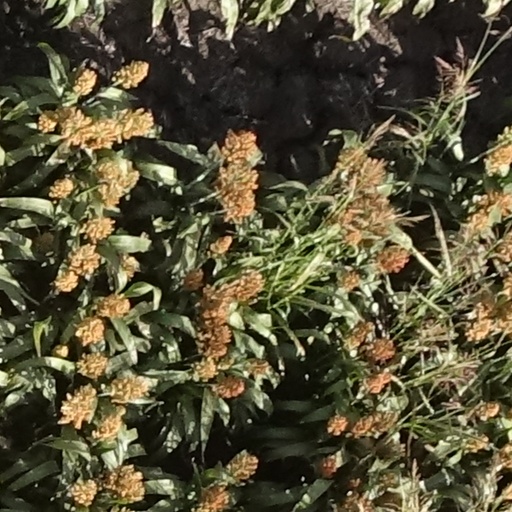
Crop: sorghum